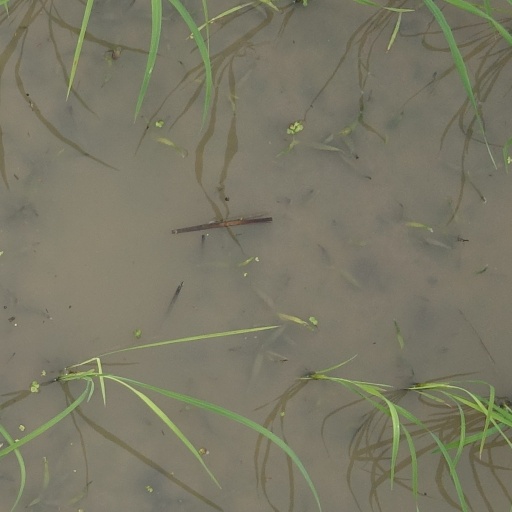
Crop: rice